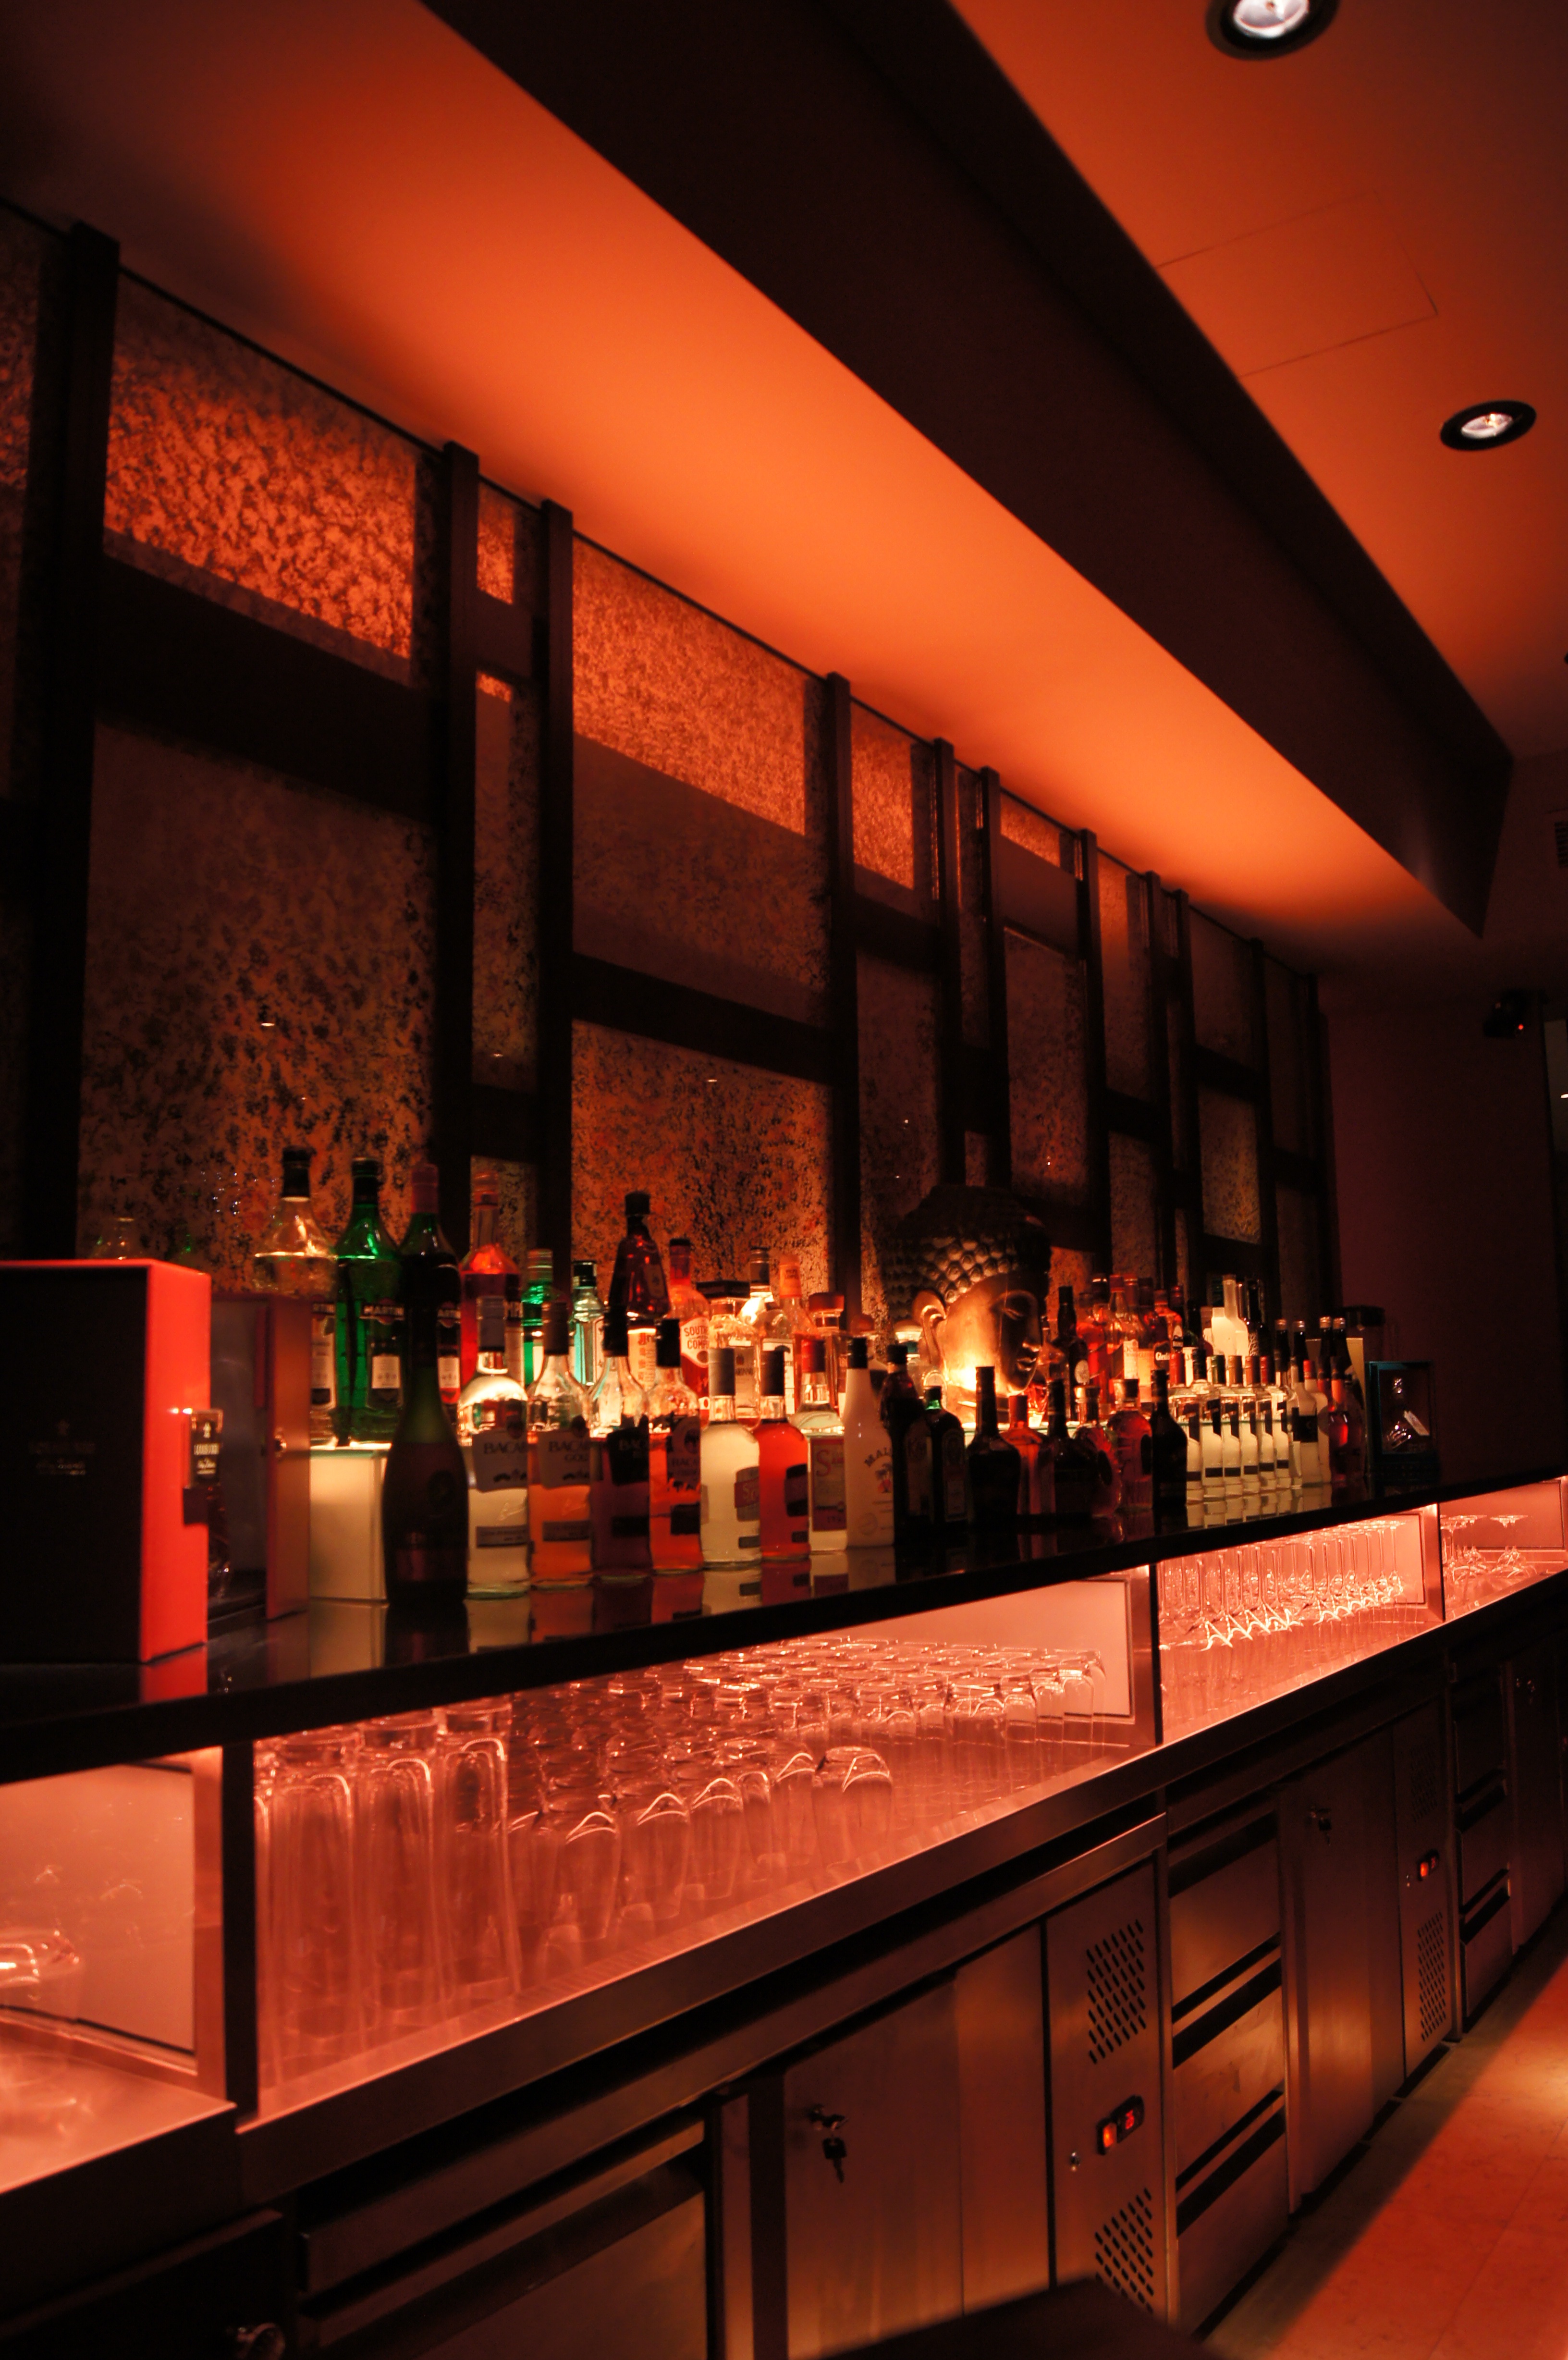
restaurant, bar, counter, beverage, drink, club, beer, alcohol, cocktail, interior design, pub, disco, nightclub